Centurion (tank)

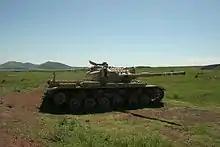
A Sho't tank in a memorial near the Valley of Tears, Golan Heights

The first country which bought Centurion tanks was Egypt. The first tanks were received in 1950. Israel's formerly British Centurions were first delivered in 1959. Differing varieties of the Centurion were bought by Israel over the years from many different countries or captured in combat. Following their acquisition the Israelis quickly upgraded the tanks with British 105 mm L7 instead of the original 20-pounder main gun and renamed them Sho't ("scourge" or "whip").